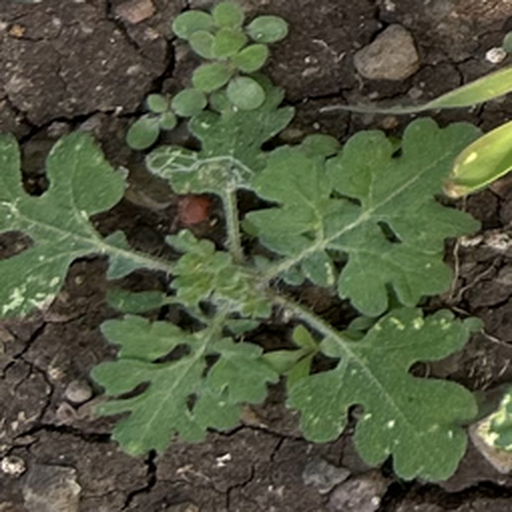
Weed species: Gajar_gavat_(Parthenium hysterophorus)